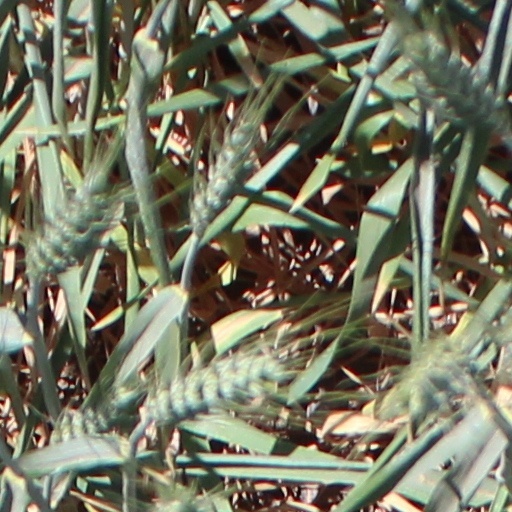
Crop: wheat